QJY-201

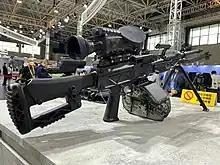
QJY-201 displayed at Airshow China 2022

The QJY-201, is a Chinese general purpose machine gun designed and manufactured by Norinco for the People's Liberation Army. It is chambered in the DJP-201 7.62×51mm cartridge, and features an unusual open-bolt, hybrid long stroke, short recoil operation. The QJY-201 incorporates weight reduction features, such as lightweight material for the body and a detachable box magazine made of fabric, reducing its weight.